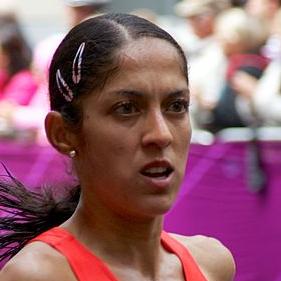
Age: 31